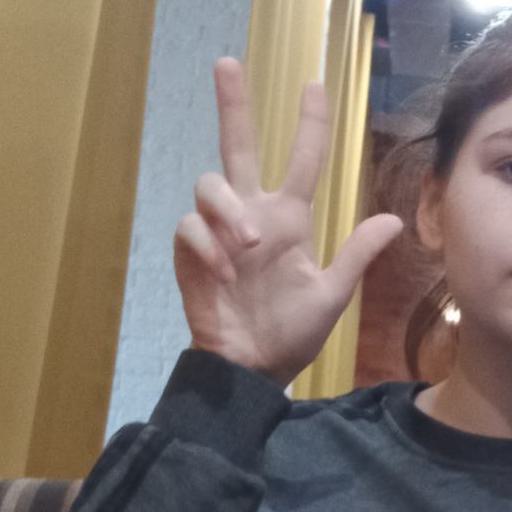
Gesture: three2